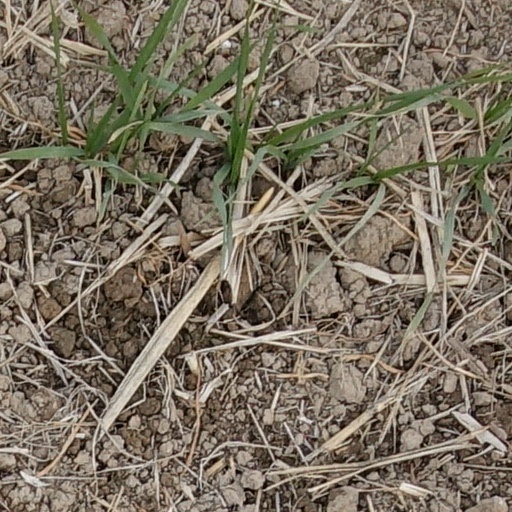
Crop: wheat